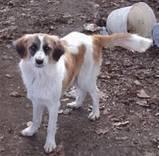
dog